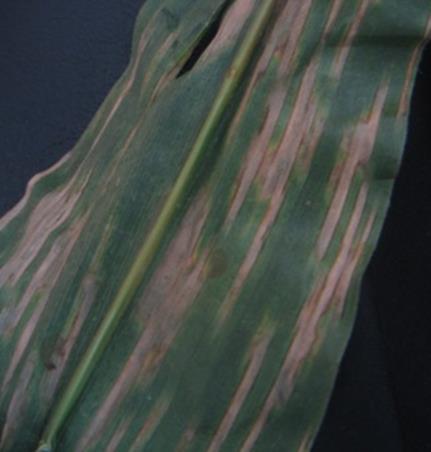
Plant: Corn
Disease: corn gray leaf spot